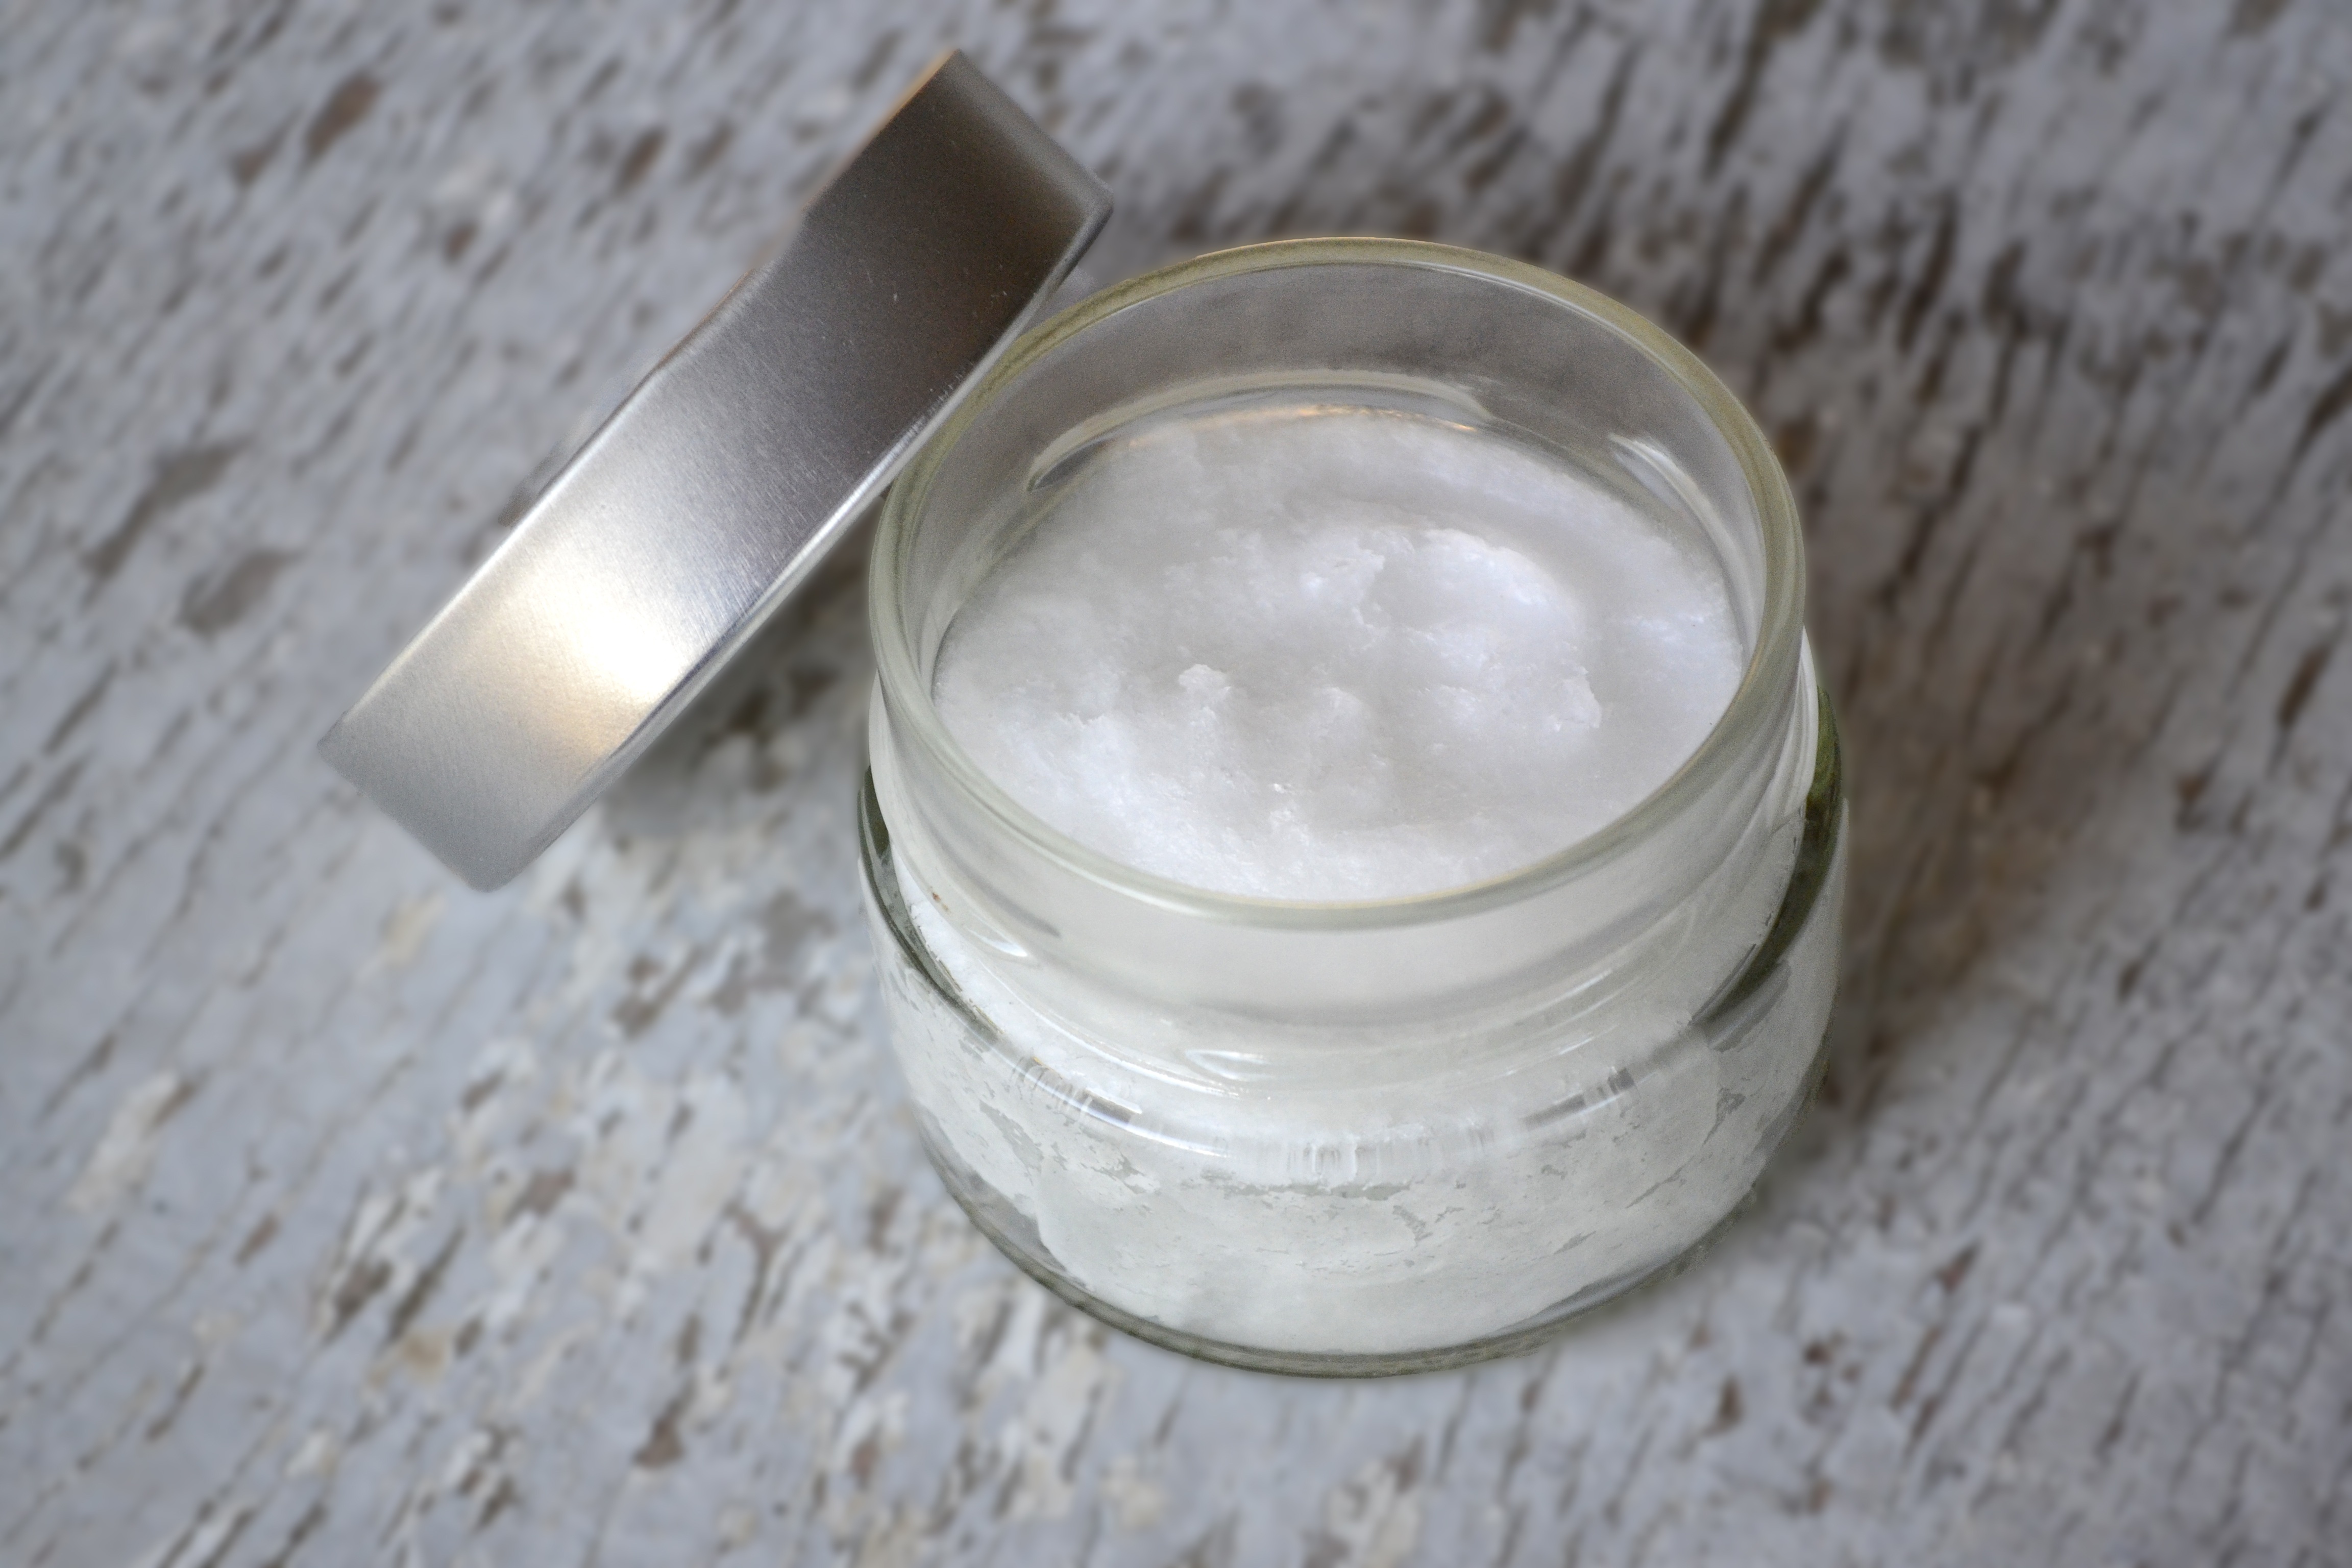
hand, white, jar, food, ingredient, tropical, natural, fresh, nut, breakfast, healthy, cream, dairy product, spoon, material, alternative, coconut, vitamin, nutrition, spa, wooden, tasty, vegetarian, skin, coco, exotic, body, oil, diet, organic, aromatherapy, treatment, wellness, glass jar, cosmetic, coconut oil in jar